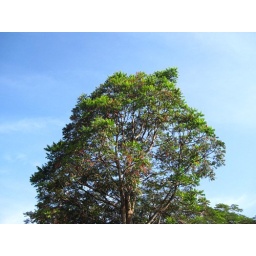
saw this tree on the way. in the background of the blue sky it looked nice.